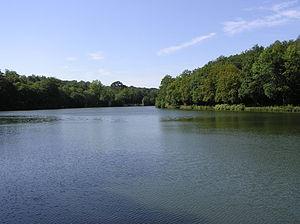
Le quartier de Bouviers, ancien hameau, est situé à Guyancourt dans le département des Yvelines.
Les forêts des Yvelines couvrent plus de 68 000 hectares, soit environ 30 % de la surface totale du département, ce qui en fait le département le plus boisé d'Île-de-France. Parmi elles, on compte 24 000 hectares de forêts domaniales gérées par l'Office national des forêts, 1500 hectares de forêts régionales et 1300 hectares de forêts départementales.
La géographie des Yvelines ne se distingue pas fondamentalement de celle de l'Île-de-France et plus largement du bassin parisien, qui est une vaste plaine sédimentaire. Elle se caractérise cependant, comme celle des autres départements de la grande couronne parisienne par l'importance de l'espace rural.
Le tourisme dans les Yvelines est fortement marqué par la présence du château de Versailles, qui est l'une des principales attractions touristiques de la France.
La forêt de Versailles est une forêt domaniale française de 1 057 hectares située au sud de la ville de Versailles dans les Yvelines. C'est en fait un ensemble de petits massifs forestiers séparés par des infrastructures ou des enclaves.
La « rivière du Roi Soleil » ou « rivière royale » est un nom d'apparition récente, donné par des organismes et guides touristiques à un ensemble d'aménagements hydrauliques réalisés sous Louis XIV entre 1668 et 1685, pour alimenter en eau le parc du château de Versailles.